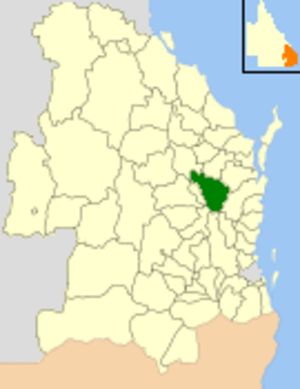
Le comté de Kilkivan est une zone d'administration locale dans le sud-est du Queensland en Australie.